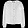
Label: Coat